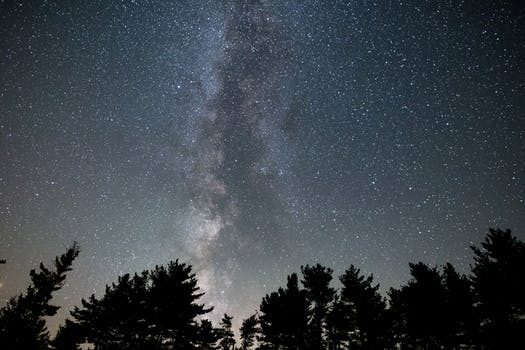
Label: No Watermark